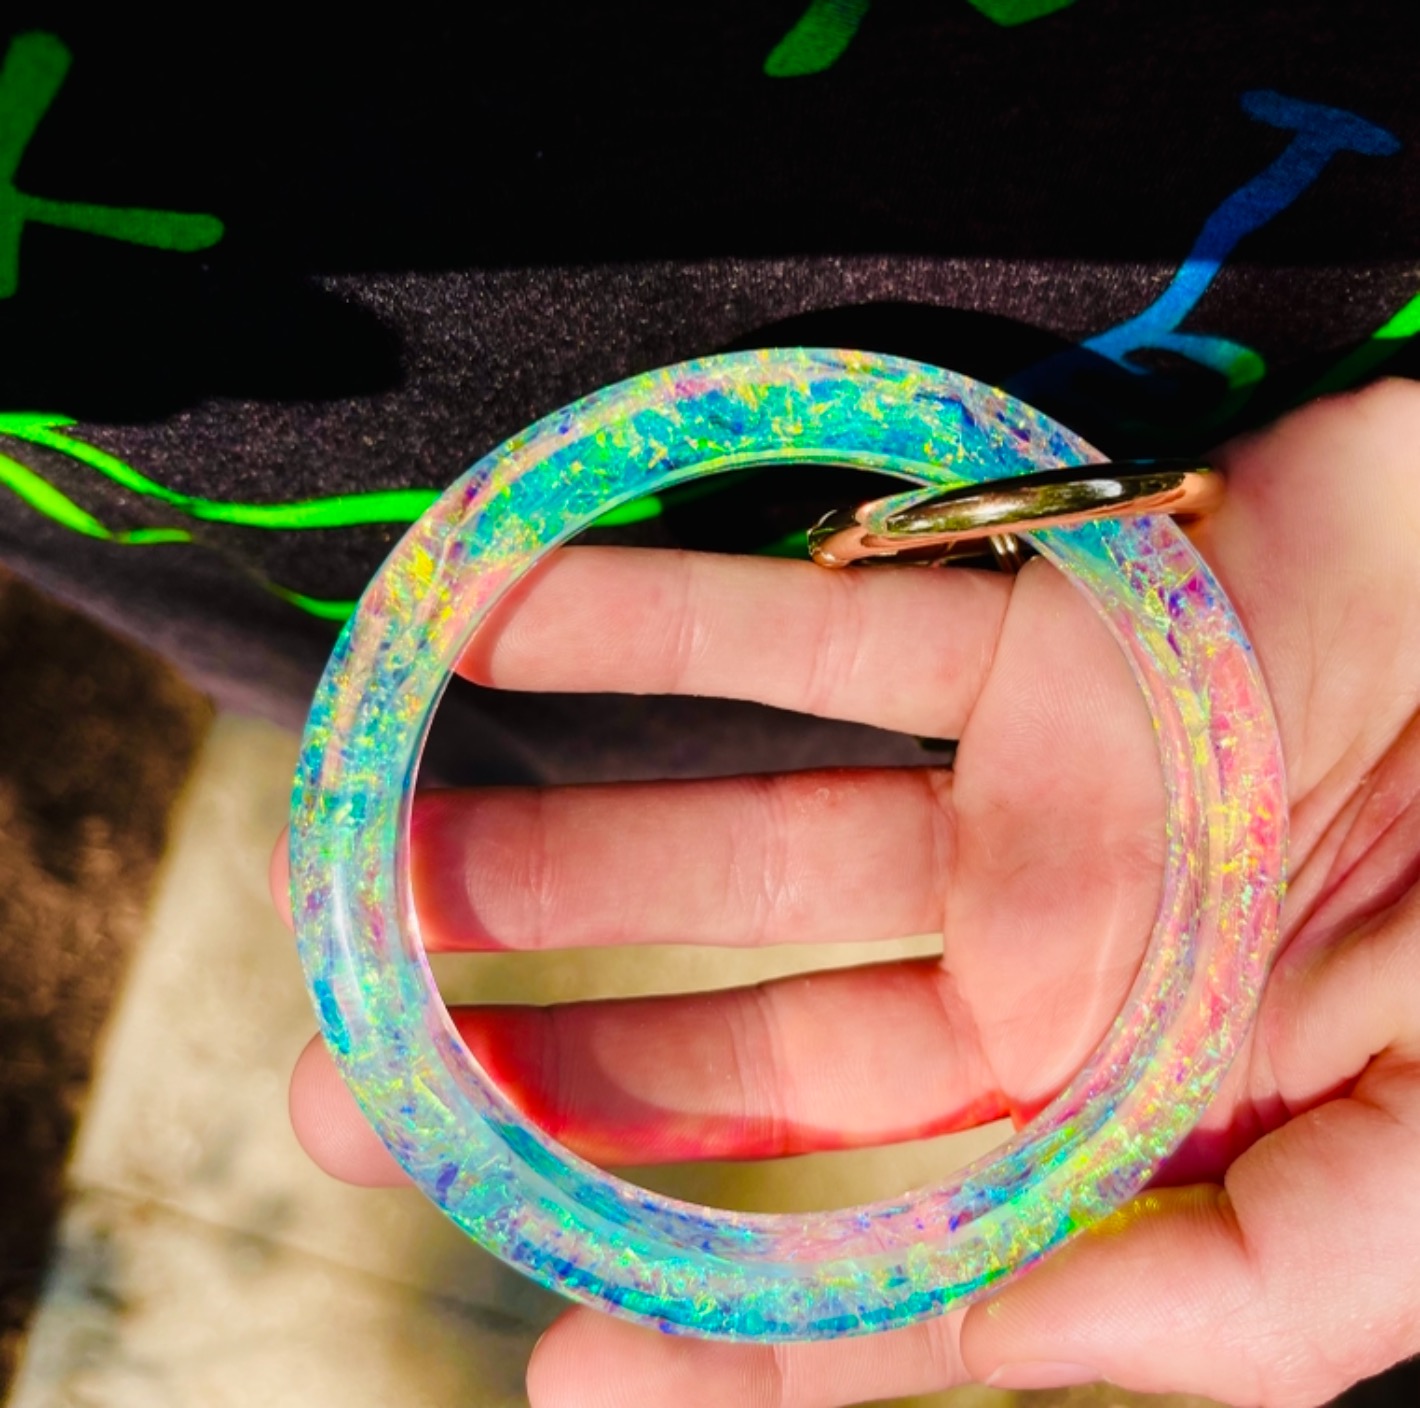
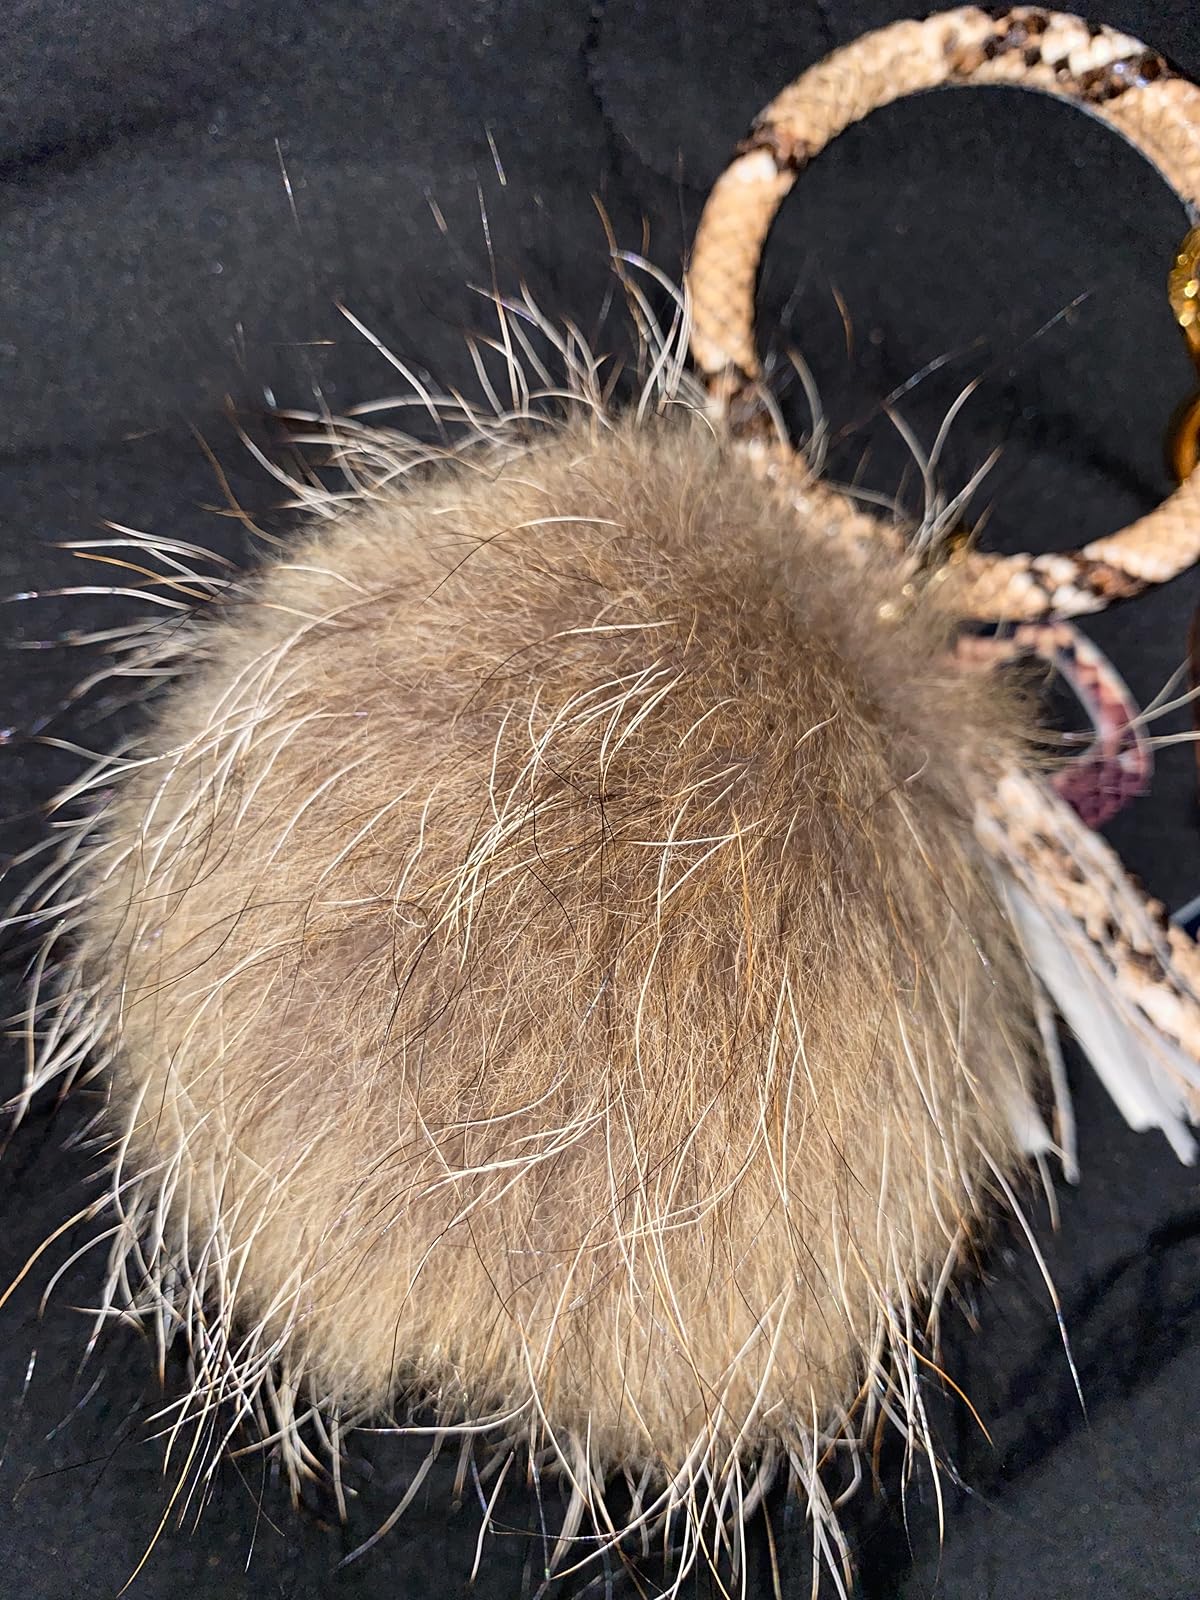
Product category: accessories_keychain
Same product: no